Eduardo Cote Lamus

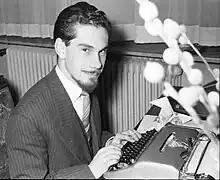
Eduardo Cote Lamus in Madrid, c. 1953.

Eduardo Francisco Cote Lamus (16 August 1928 – 3 August 1964) was a Colombian lawyer, poet and politician.